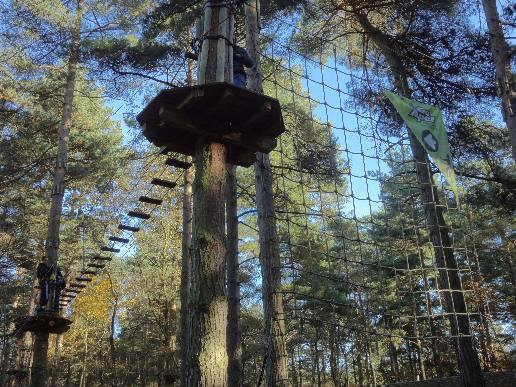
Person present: No